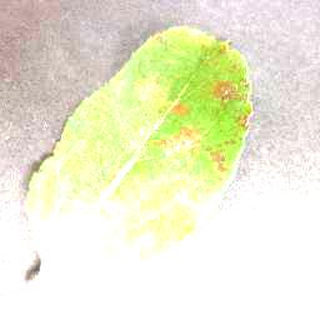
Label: apple_cedar_apple_rust